Blakeview

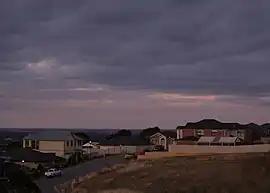
Looking into Blakeview from Craigmore Road at twilight

Blakeview is a northern suburb of Adelaide, South Australia. It is located in the City of Playford. Blakeview is predominantly a residential suburb, but also has two commercial areas and two education areas.